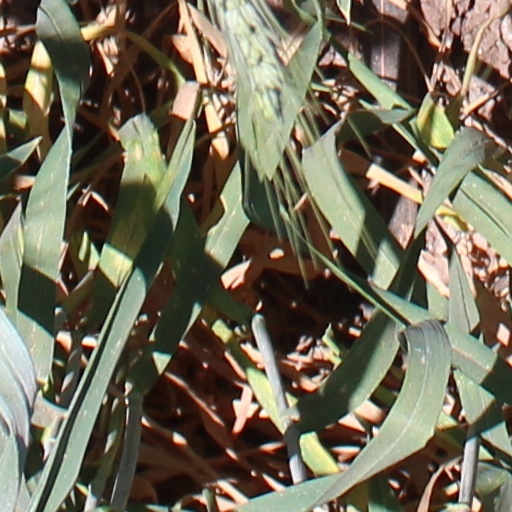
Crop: wheat